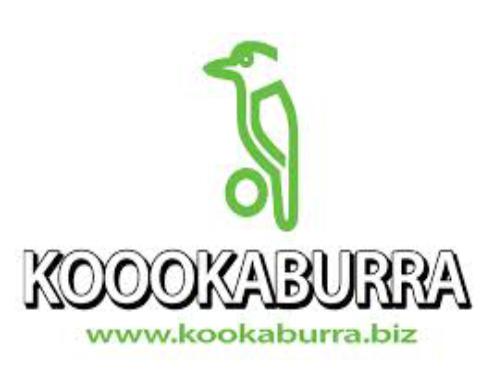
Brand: kookaburra
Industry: Clothes